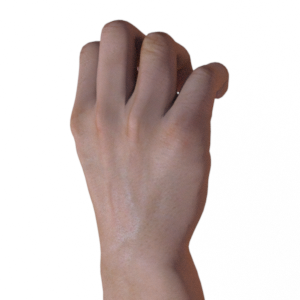
Label: rock